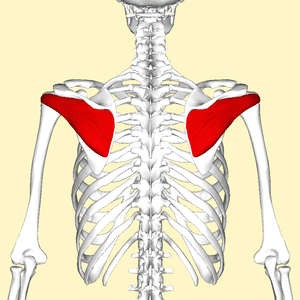
Infraspinatus
Infraspinatus (vist med rødt) set bagfra.
Infraspinatus er en tyk triangulær muskel der optager hovedpraten af infraspinatus fossa. Som en af de fire muskler i rotatormanchetten, er dens hovedfunktion at udadrotere humerus og stabilisere skulderledet.